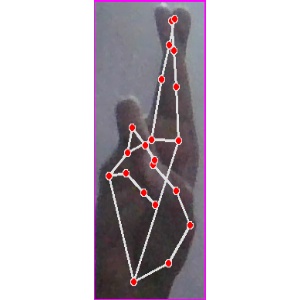
अक्षर: र